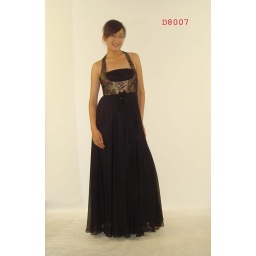
Silk chiffon dress with seperate small jacket. (available in photo brown jacket and burgandy jacket)